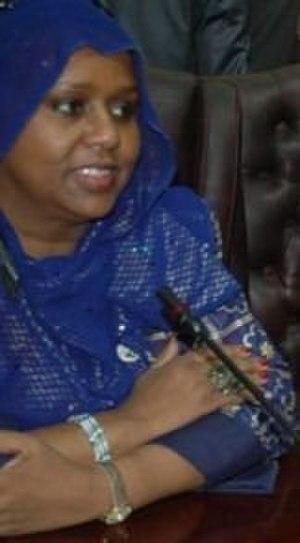
Fowsiyo Yusuf Haji Adan, en somali : Foosiya Yuusuf Xaaji Aadan, en arabe : فوزية يوسف حاجي عدن, est une femme politique somalienne. Du 4 novembre 2012 au 17 janvier 2014 elle est la ministre des affaires étrangères et vice-Premier ministre de Somalie.